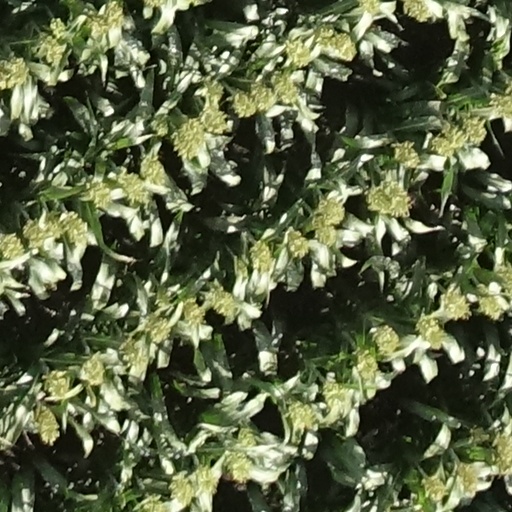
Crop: sorghum